Otto Goldschmidt

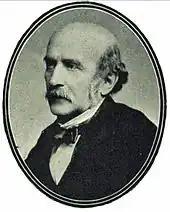
Goldschmidt in later years

The "Oxford Dictionary of National Biography" says of Goldschmidt as a pianist: "he was a surviving link with Mendelssohn's period, and his style was that of the composer – clear and expressive, but almost without pedal, and he was generally regarded as a dull performer". As a composer, he adhered to the Mendelssohn tradition. His best-known work was the oratorio "Ruth" (1867), to a libretto by George Grove, premiered at the Three Choirs Festival at Hereford Cathedral in August 1867. There was a warm welcome for Lind's emergence from semi-retirement to sing in the piece, but the music was not enthusiastically received. Goldschmidt's other compositions include a piano concerto, songs, a trio for piano and strings, two pieces for clarinet and piano, numerous pieces and studies for piano solo, and a cantata called "Music", for women's voices.